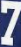
Number: 7